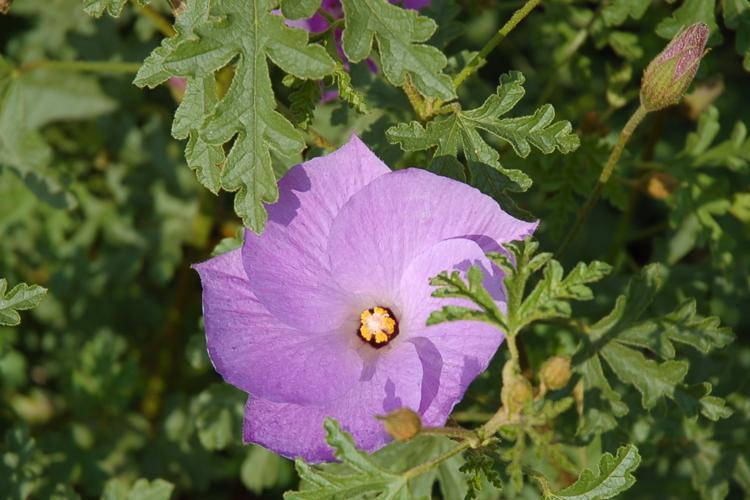
Label: pelargonium